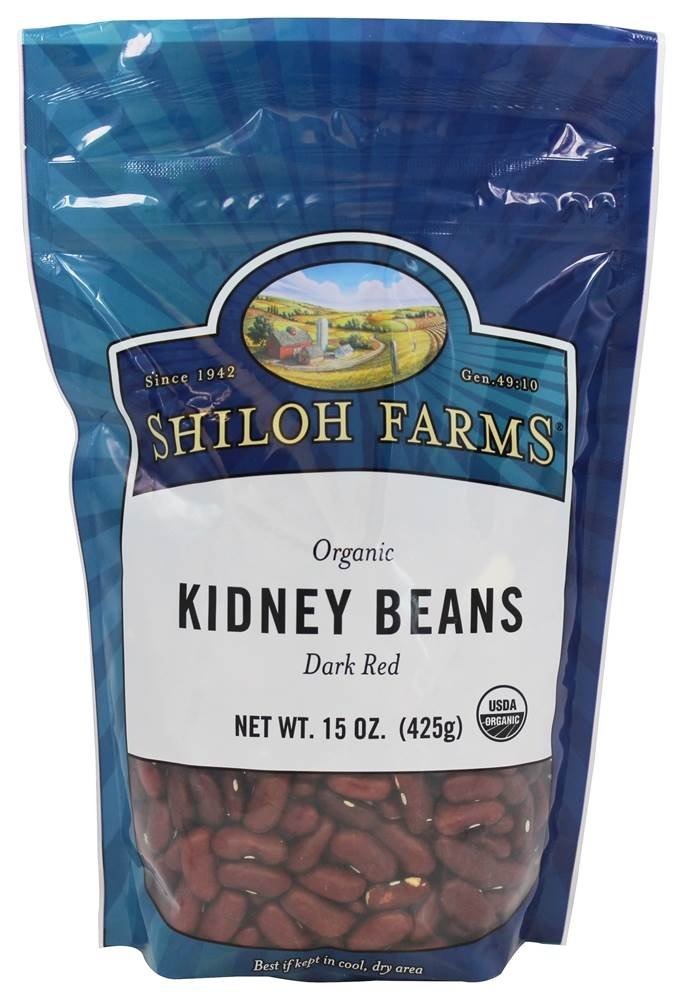
Item Name: Shiloh Farms - Organic Dark Red Kidney Beans - 15 oz.
Value: 15.0
Unit: Ounce

Price: 6.49